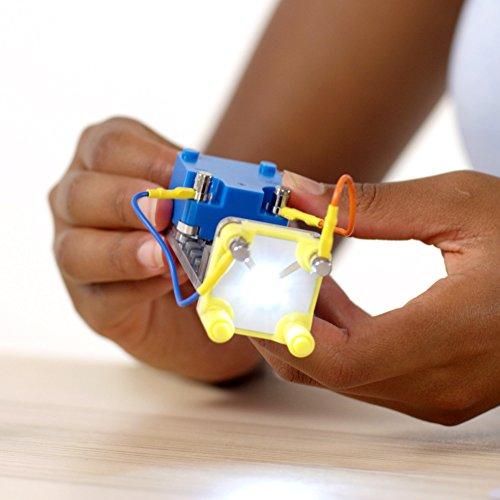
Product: Circuit Cubes Bright Lights STEM Toy Lego Compatible Electronic Building Blocks Construction Kit Ultra Bright LED Projects
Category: Toys & Games | Learning & Education | Science Kits & Toys
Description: Fits your bricks: works with Lego, mega bloks and other building bricks Just click together our modular battery, motor, and LED Cubes to energize your creations.
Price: $19.10
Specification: ProductDimensions:6x1.5x2inches|ItemWeight:1.3pounds|ShippingWeight:1.3pounds(Viewshippingratesandpolicies)|DomesticShipping:ItemcanbeshippedwithinU.S.|InternationalShipping:ThisitemcanbeshippedtoselectcountriesoutsideoftheU.S.LearnMore|ASIN:B07431B9SP|Itemmodelnumber:11021-0000|Manufacturerrecommendedage:8-12years|Batteries:1LithiumPolymerbatteriesrequired.(included)